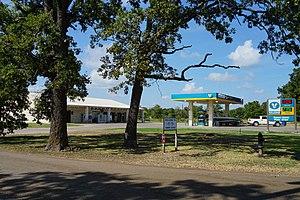
Hawk Cove est une ville située au sud du comté de Hunt, au bord du lac Tawakoni, au Texas, aux États-Unis.